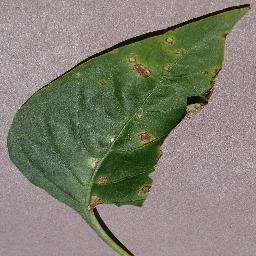
Label: Pepper,_bell___Bacterial_spot